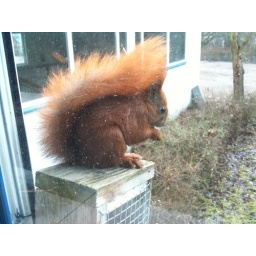
That's the squirrel that's coming to our office window (we'leaving nuts for it in the box)